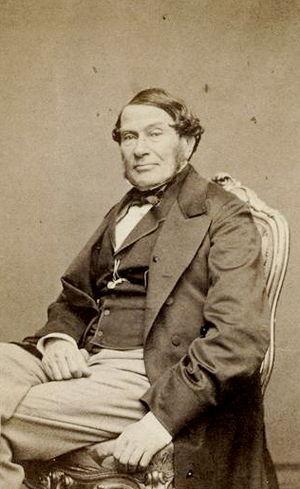
Achille Marcus Fould est un banquier et homme politique français.